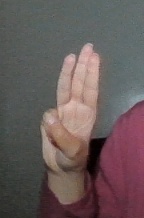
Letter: thaa